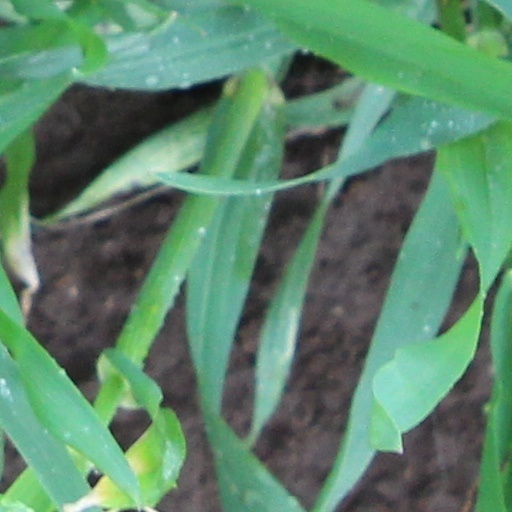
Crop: wheat